President Forever 2008 + Primaries

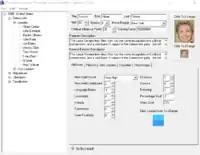
The candidate editor allows users to alter certain conditions in any chosen scenario.

The game engine was developed with enough complexity to accurately model voter affiliation, but the flexibility of the game design allows for players to create their own fictional scenarios as well as the ability for players to share their modded scenarios with each other. As well as a number of user created scenarios based on the games default map, the modding community has and continues to produce a number of unique and original scenarios using TheorySpark's Campaigns Forever tool.